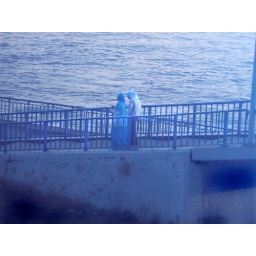
A very lucky shot, taken at sunset, when the orange light brings out the blue in the shadows.